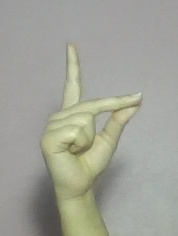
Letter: ta